Raoul Stojsavljevic

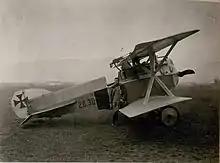
Stojsavljevic in front of his Hansa-Brandenburg D.I fighter in 1917.

While spending a period gaining experience flying reconnaissance for Flik 1, he survived a landing accident on 31 July 1914. He was awarded the Bronze Military Merit Medal on 11 September 1914. He was then assigned to Flik 13 as a recce pilot, senior pilot, and second in command in late November 1914. It was while flying his 49th sortie that he was brought down by a snow storm and captured by the Russians on 16 February 1915. He and his observer had managed to burn their plane; on the 22nd, they escaped. They spent the next two months dodging the Russians, finally repatriating themselves upon the successful Austro-Hungarian Gorlice-Tarnów Offensive capture of Lemberg on 22 June. While amongst the missing, Stojsavljevic was awarded the Iron Cross Second Class on 28 May 1915. The Military Merit Cross followed on 19 July 1915.